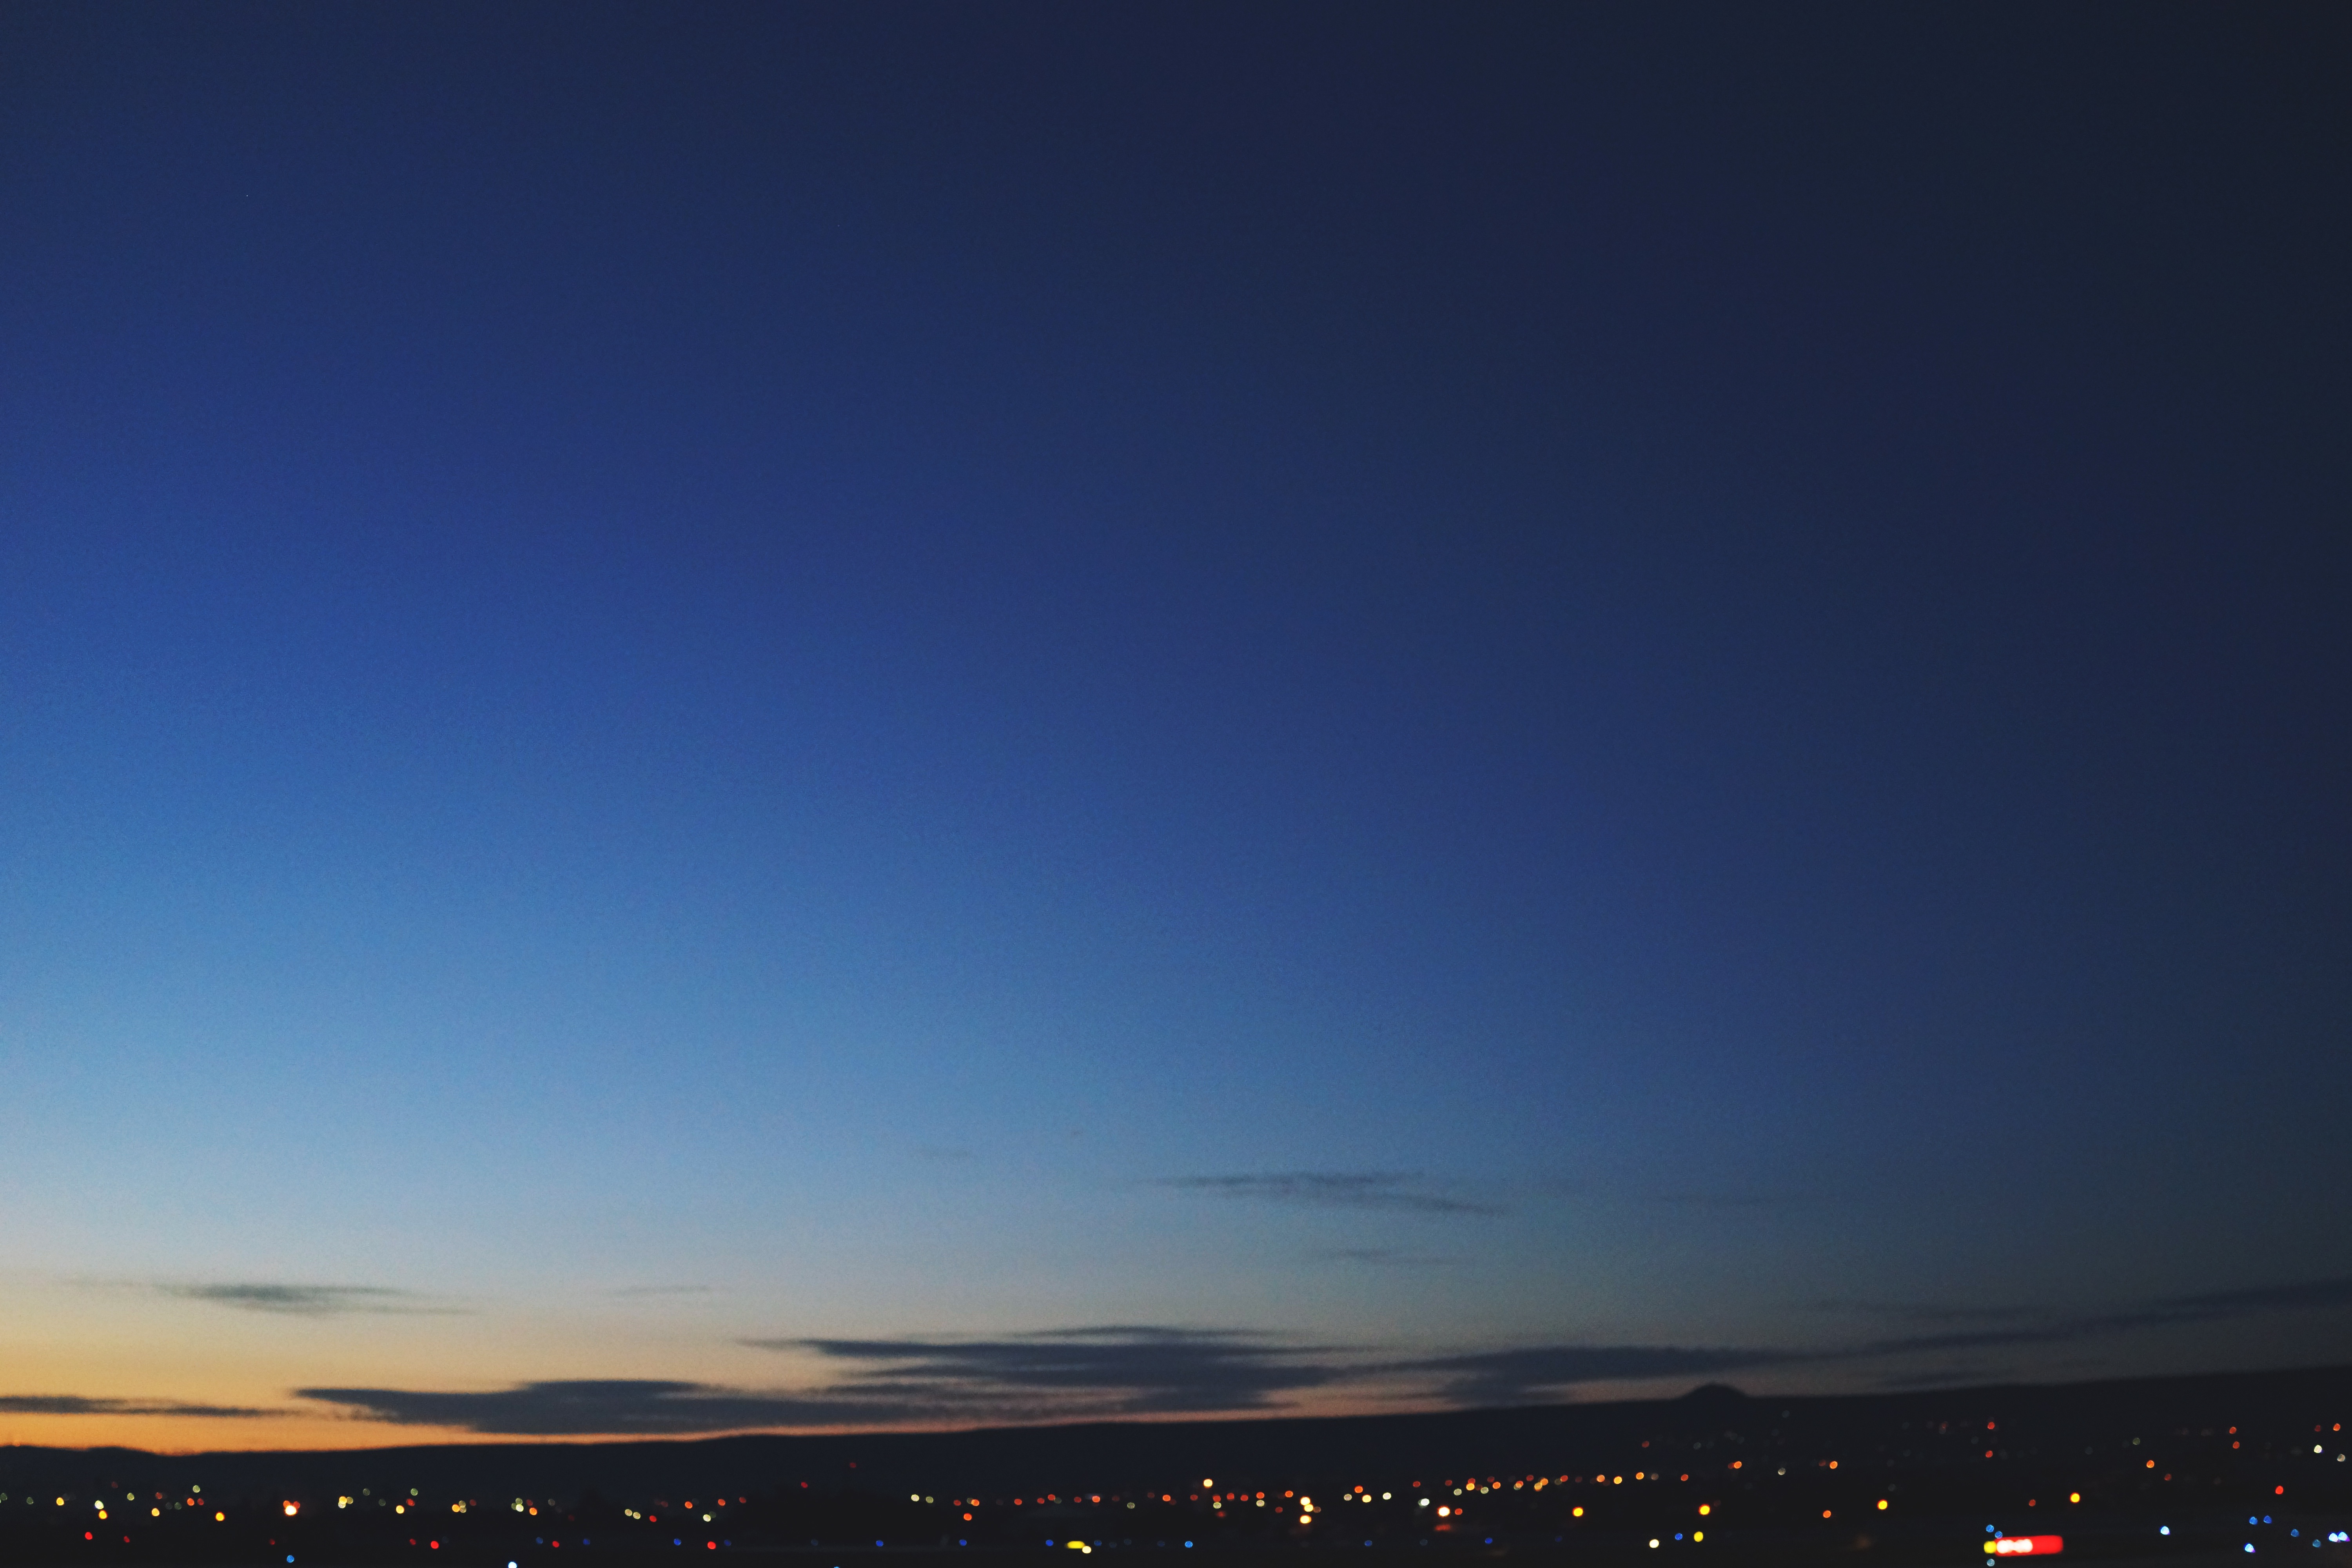
sea, horizon, cloud, sky, sunrise, sunset, dawn, atmosphere, dusk, evening, afterglow, atmosphere of earth